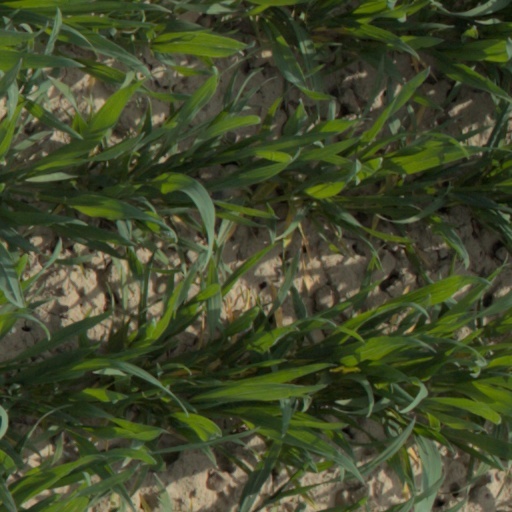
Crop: wheat